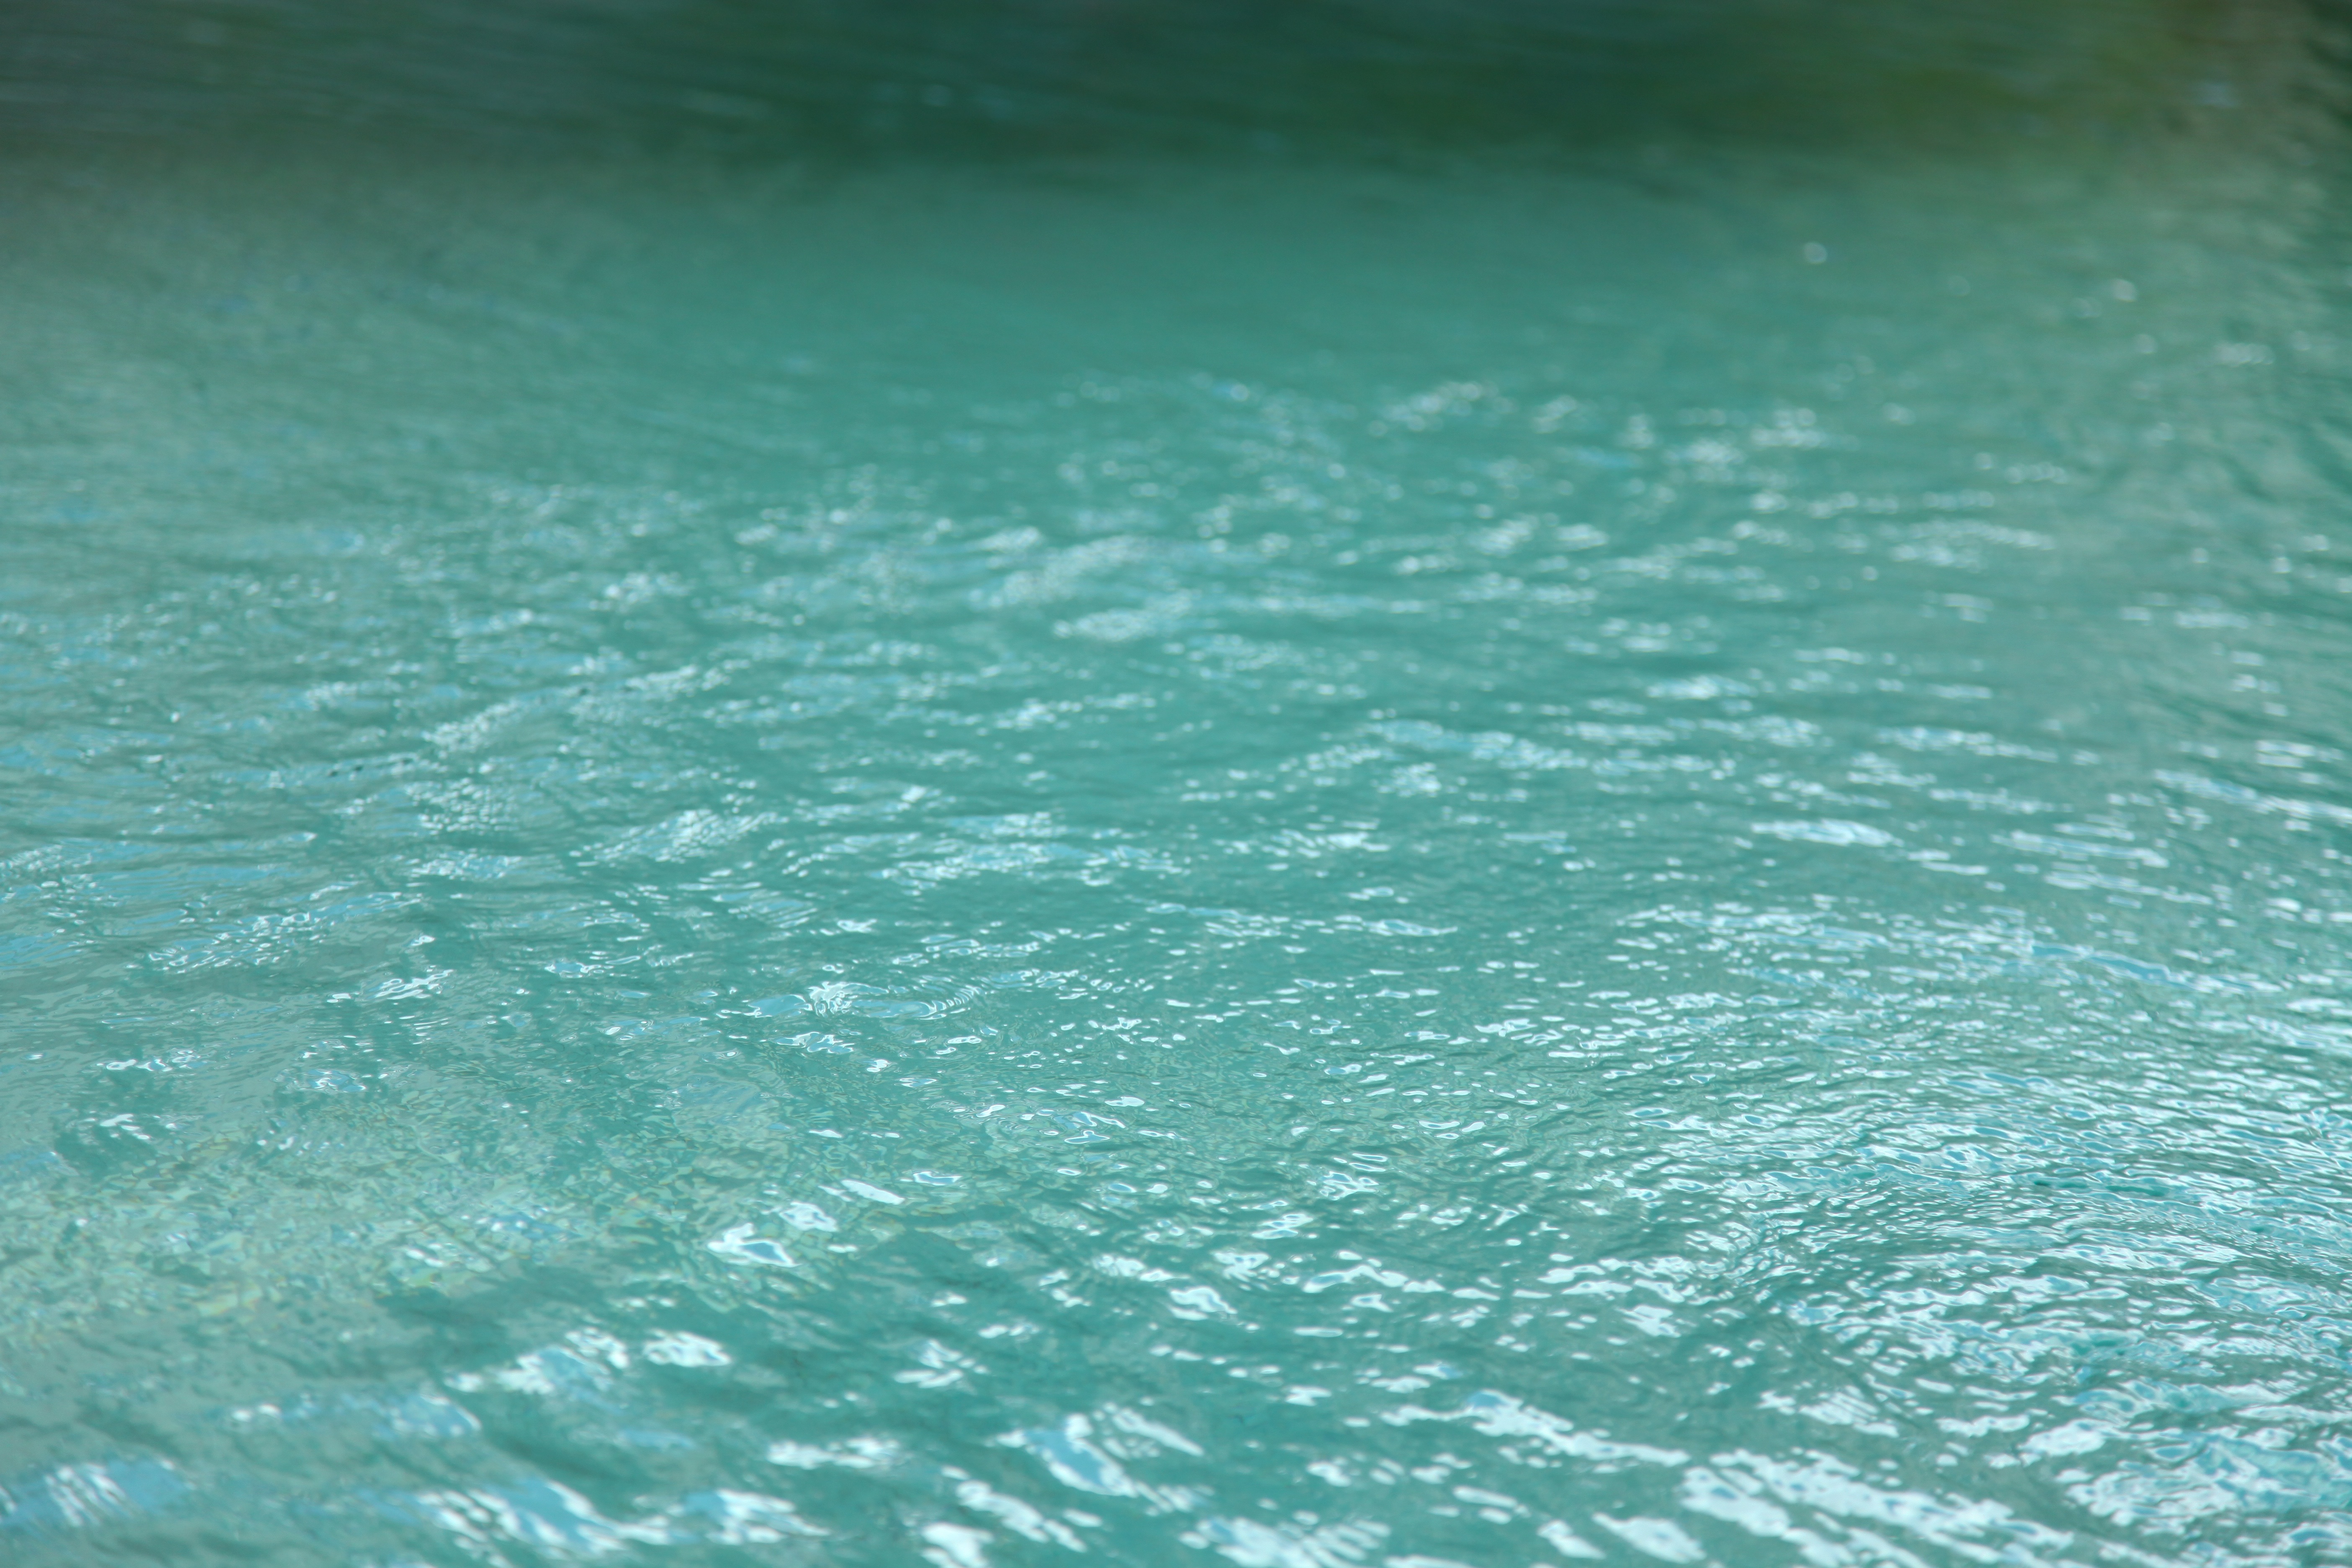
sea, water, ocean, wave, underwater, green, swimming pool, the water, wind wave